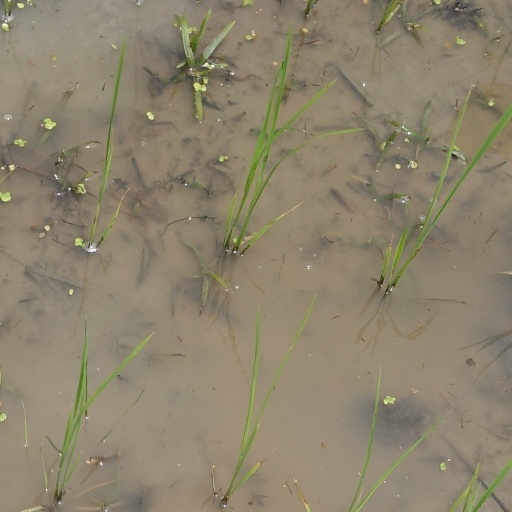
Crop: rice